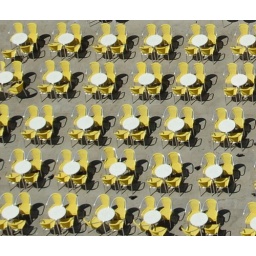
Bird's Eye View of tables and chairs at a cafe in Venice, Italy